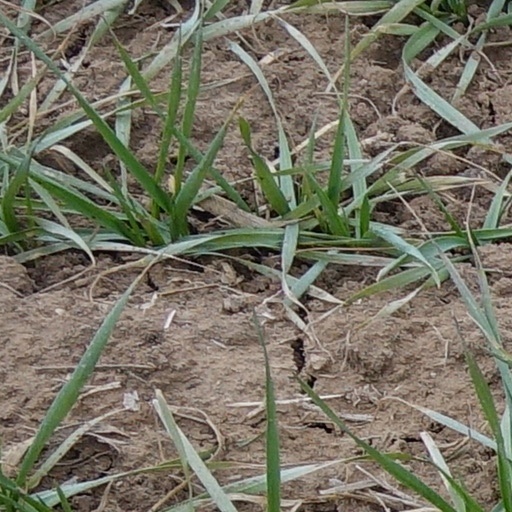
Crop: wheat